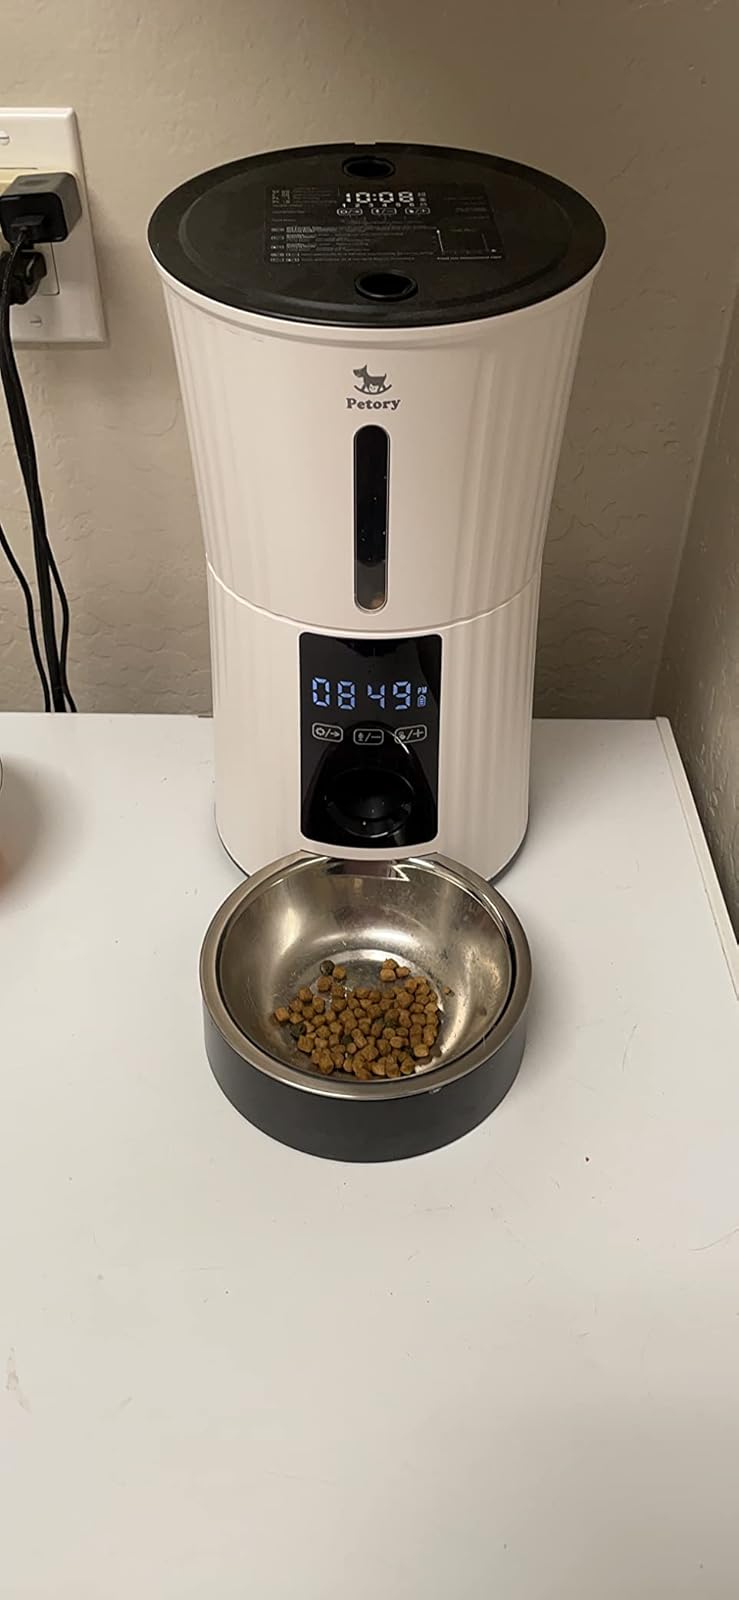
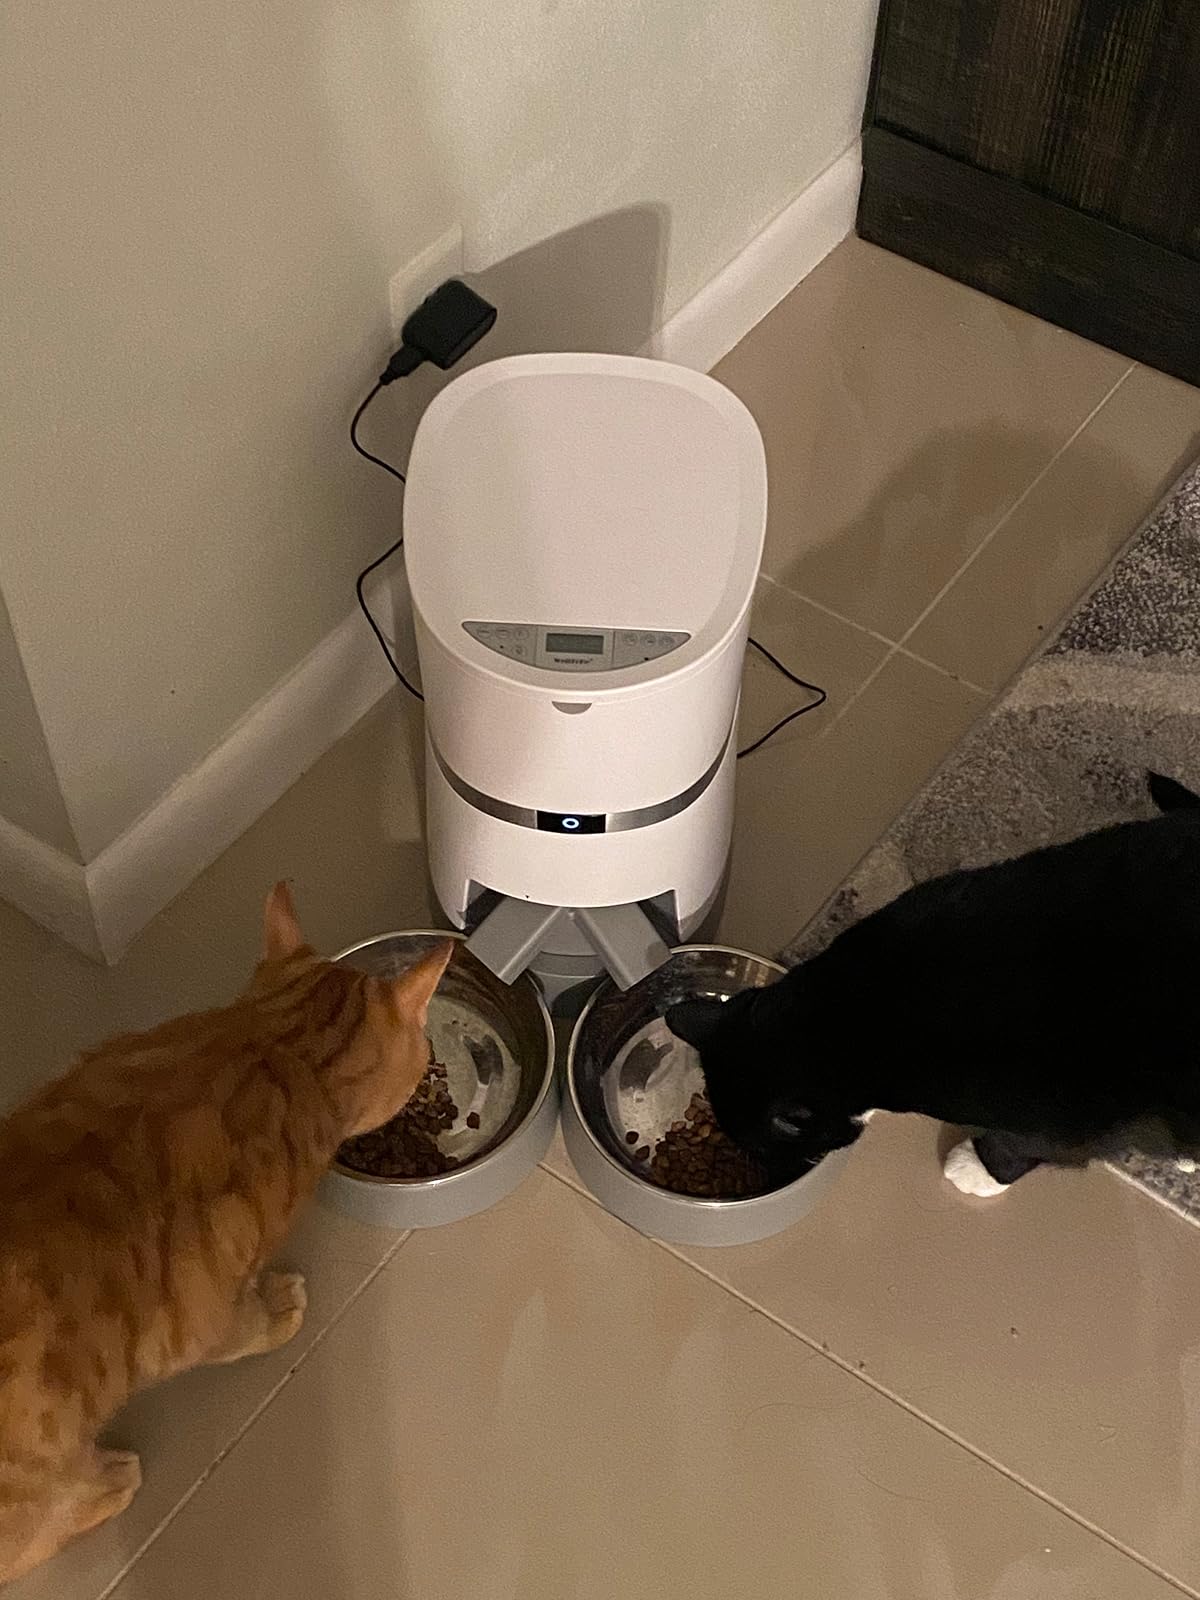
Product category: items_feeder
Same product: no